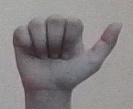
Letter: dhad